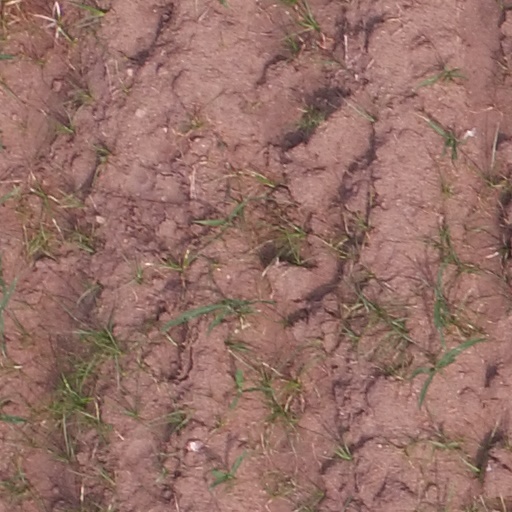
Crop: maize; corn